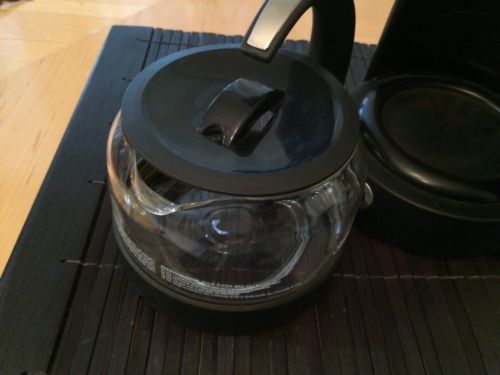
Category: kettle